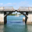
Label: bridge